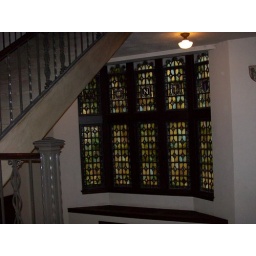
window in northwestern law building